Despot (court title)

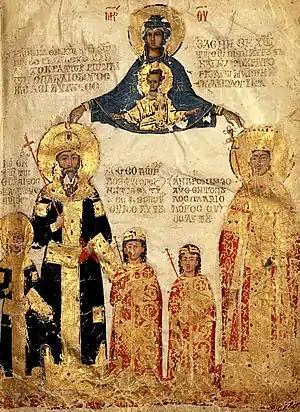
Emperor Manuel II Palaiologos with his family: empress Helena Dragaš (right), and three of their sons, the co-emperor John VIII and the despots Andronikos and Theodore

The original Greek term meant simply 'lord' and was synonymous with. As the Greek equivalent to the Latin , was initially used as a form of address indicating respect. As such it was applied to any person of rank, but in a more specific sense to God (e.g. Revelation 6:10), bishops and the patriarchs, and primarily the Roman and Byzantine Emperors. Occasionally it was used in formal settings, for example on coins (since Leo III the Isaurian) or formal documents. During the 8th and 9th centuries, co-emperors appear on coinage with the address , but this was still a mark of respect rather than an official title. Senior emperors were also occasionally addressed as . Before the 12th century, the honorific was used interchangeably with the more formal title of "basileus".